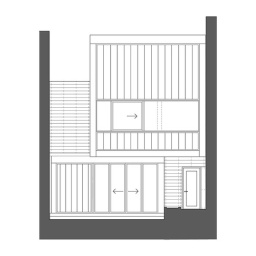
Newly completed IwamotoScott-designed house and courtyard behind Edwardian street-frontage building in North Beach neighborhood, San Francisco.